Agneta

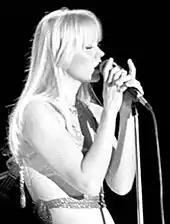
ABBA’s performer Agneta Fältskog

Agneta (also spelt Agnete, Agnetha, or Agnethe) is a Scandinavian variant of the feminine given name Agnes. It was derived from Latin and is the ablative case attached form of Agnes.